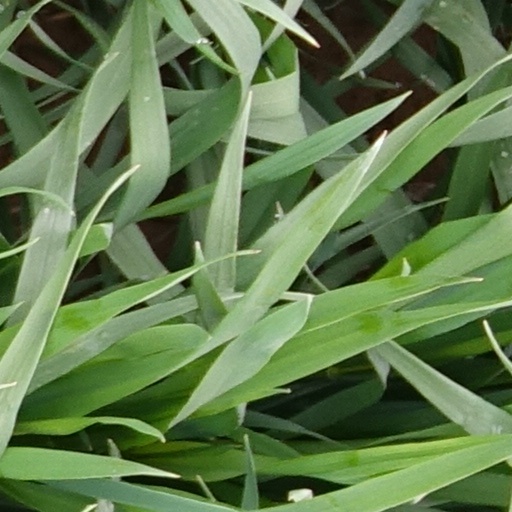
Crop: wheat